West Brompton

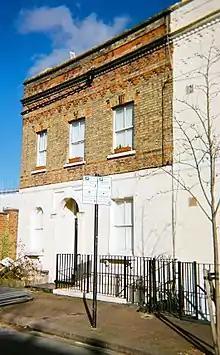
Polychromatic brick and stucco house (1865) in Empress Place SW6

John Robinson Whitley opened his Earl's Court exhibition and fair grounds here in 1887, with the entrance in West Brompton in Richmond Gardens at the bottom of Richmond Place, named subsequently, Empress Place in honour of Queen Victoria's visit to the grounds. His opening gambit was the American Wild West Show which coincided with the Queen's Golden Jubilee and featured William Cody, aka, Buffalo Bill and Annie Oakley along with a cortege of First Nation Americans. After Queen Victoria's personal attendance with her cortege on 9 May, the show became a runaway success.